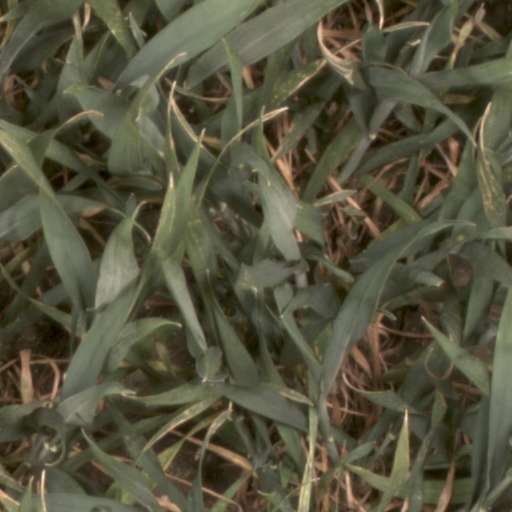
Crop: wheat